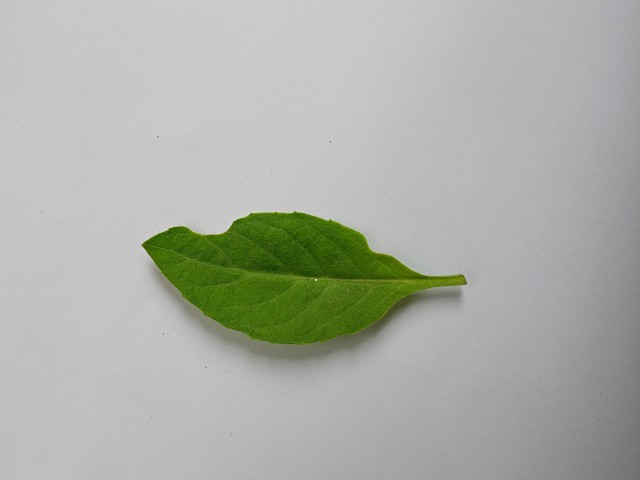
Plant: gainura